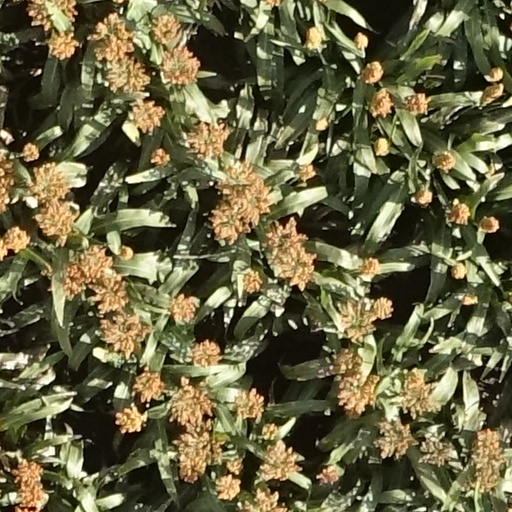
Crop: sorghum